History of Pakistan

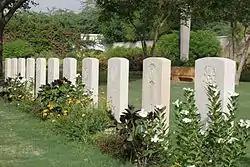
Karachi War Cemetery. About 87,000 soldiers from British India (which includes modern India, Pakistan and Bangladesh) died in World War II. Millions of civilians also died due to famines.

The name of the nation-state was coined by the Cambridge University's political science student and Muslim nationalist Rahmat Ali, and was published on 28 January 1933 in the pamphlet "Now or Never". After coining the name of the nation-state, Ali noticed that there is an acronym formed from the names of the "homelands" of Muslims in northwest India: